1979 Cotton Bowl Classic

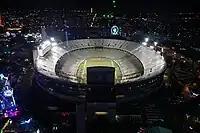
The Cotton Bowl in Dallas, Texas, hosted the Cotton Bowl Classic.

The 1979 Cotton Bowl Classic was the 43rd edition of the college football bowl game, played at the Cotton Bowl in Dallas, Texas, on Monday, January 1. Part of the 1978–79 bowl game season, it matched the tenth-ranked Notre Dame Fighting Irish, an independent, and the #9 Houston Cougars of the Southwest Conference (SWC).